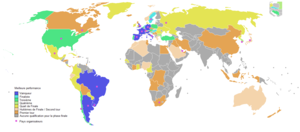
Meilleure performance des équipes pendant la Coupe du monde
La Coupe du monde de football, ou Coupe du monde de la FIFA, est le championnat du monde des équipes nationales masculines de football. Décidée le 28 mai 1928 par la Fédération internationale de football association sous l'impulsion de son président Jules Rimet, elle a été ouverte à toutes les équipes des fédérations reconnues par la FIFA, professionnelles y compris, se distinguant en cela du tournoi olympique de football, à l'époque réservé aux amateurs.